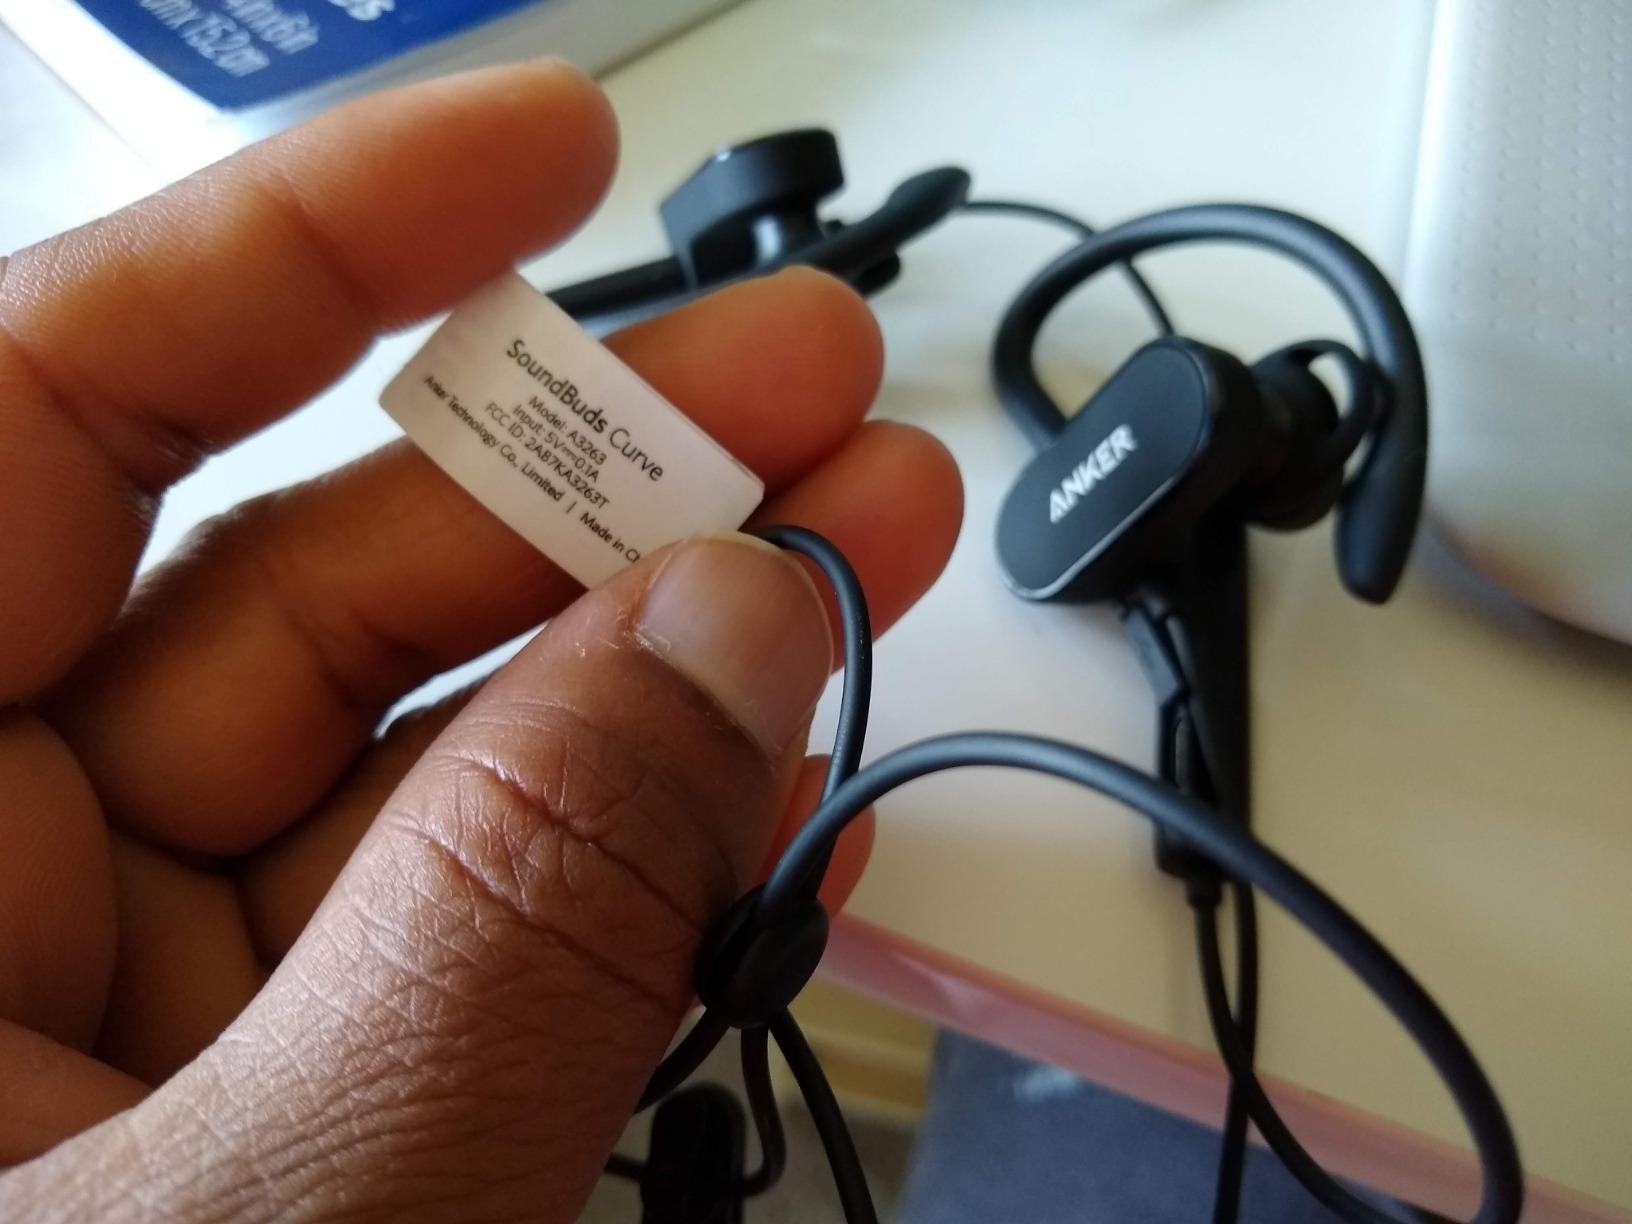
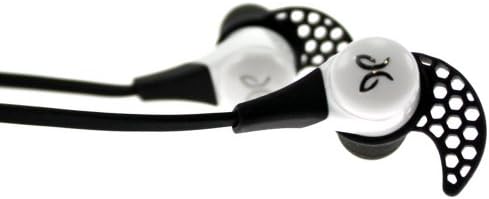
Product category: headphones
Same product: no